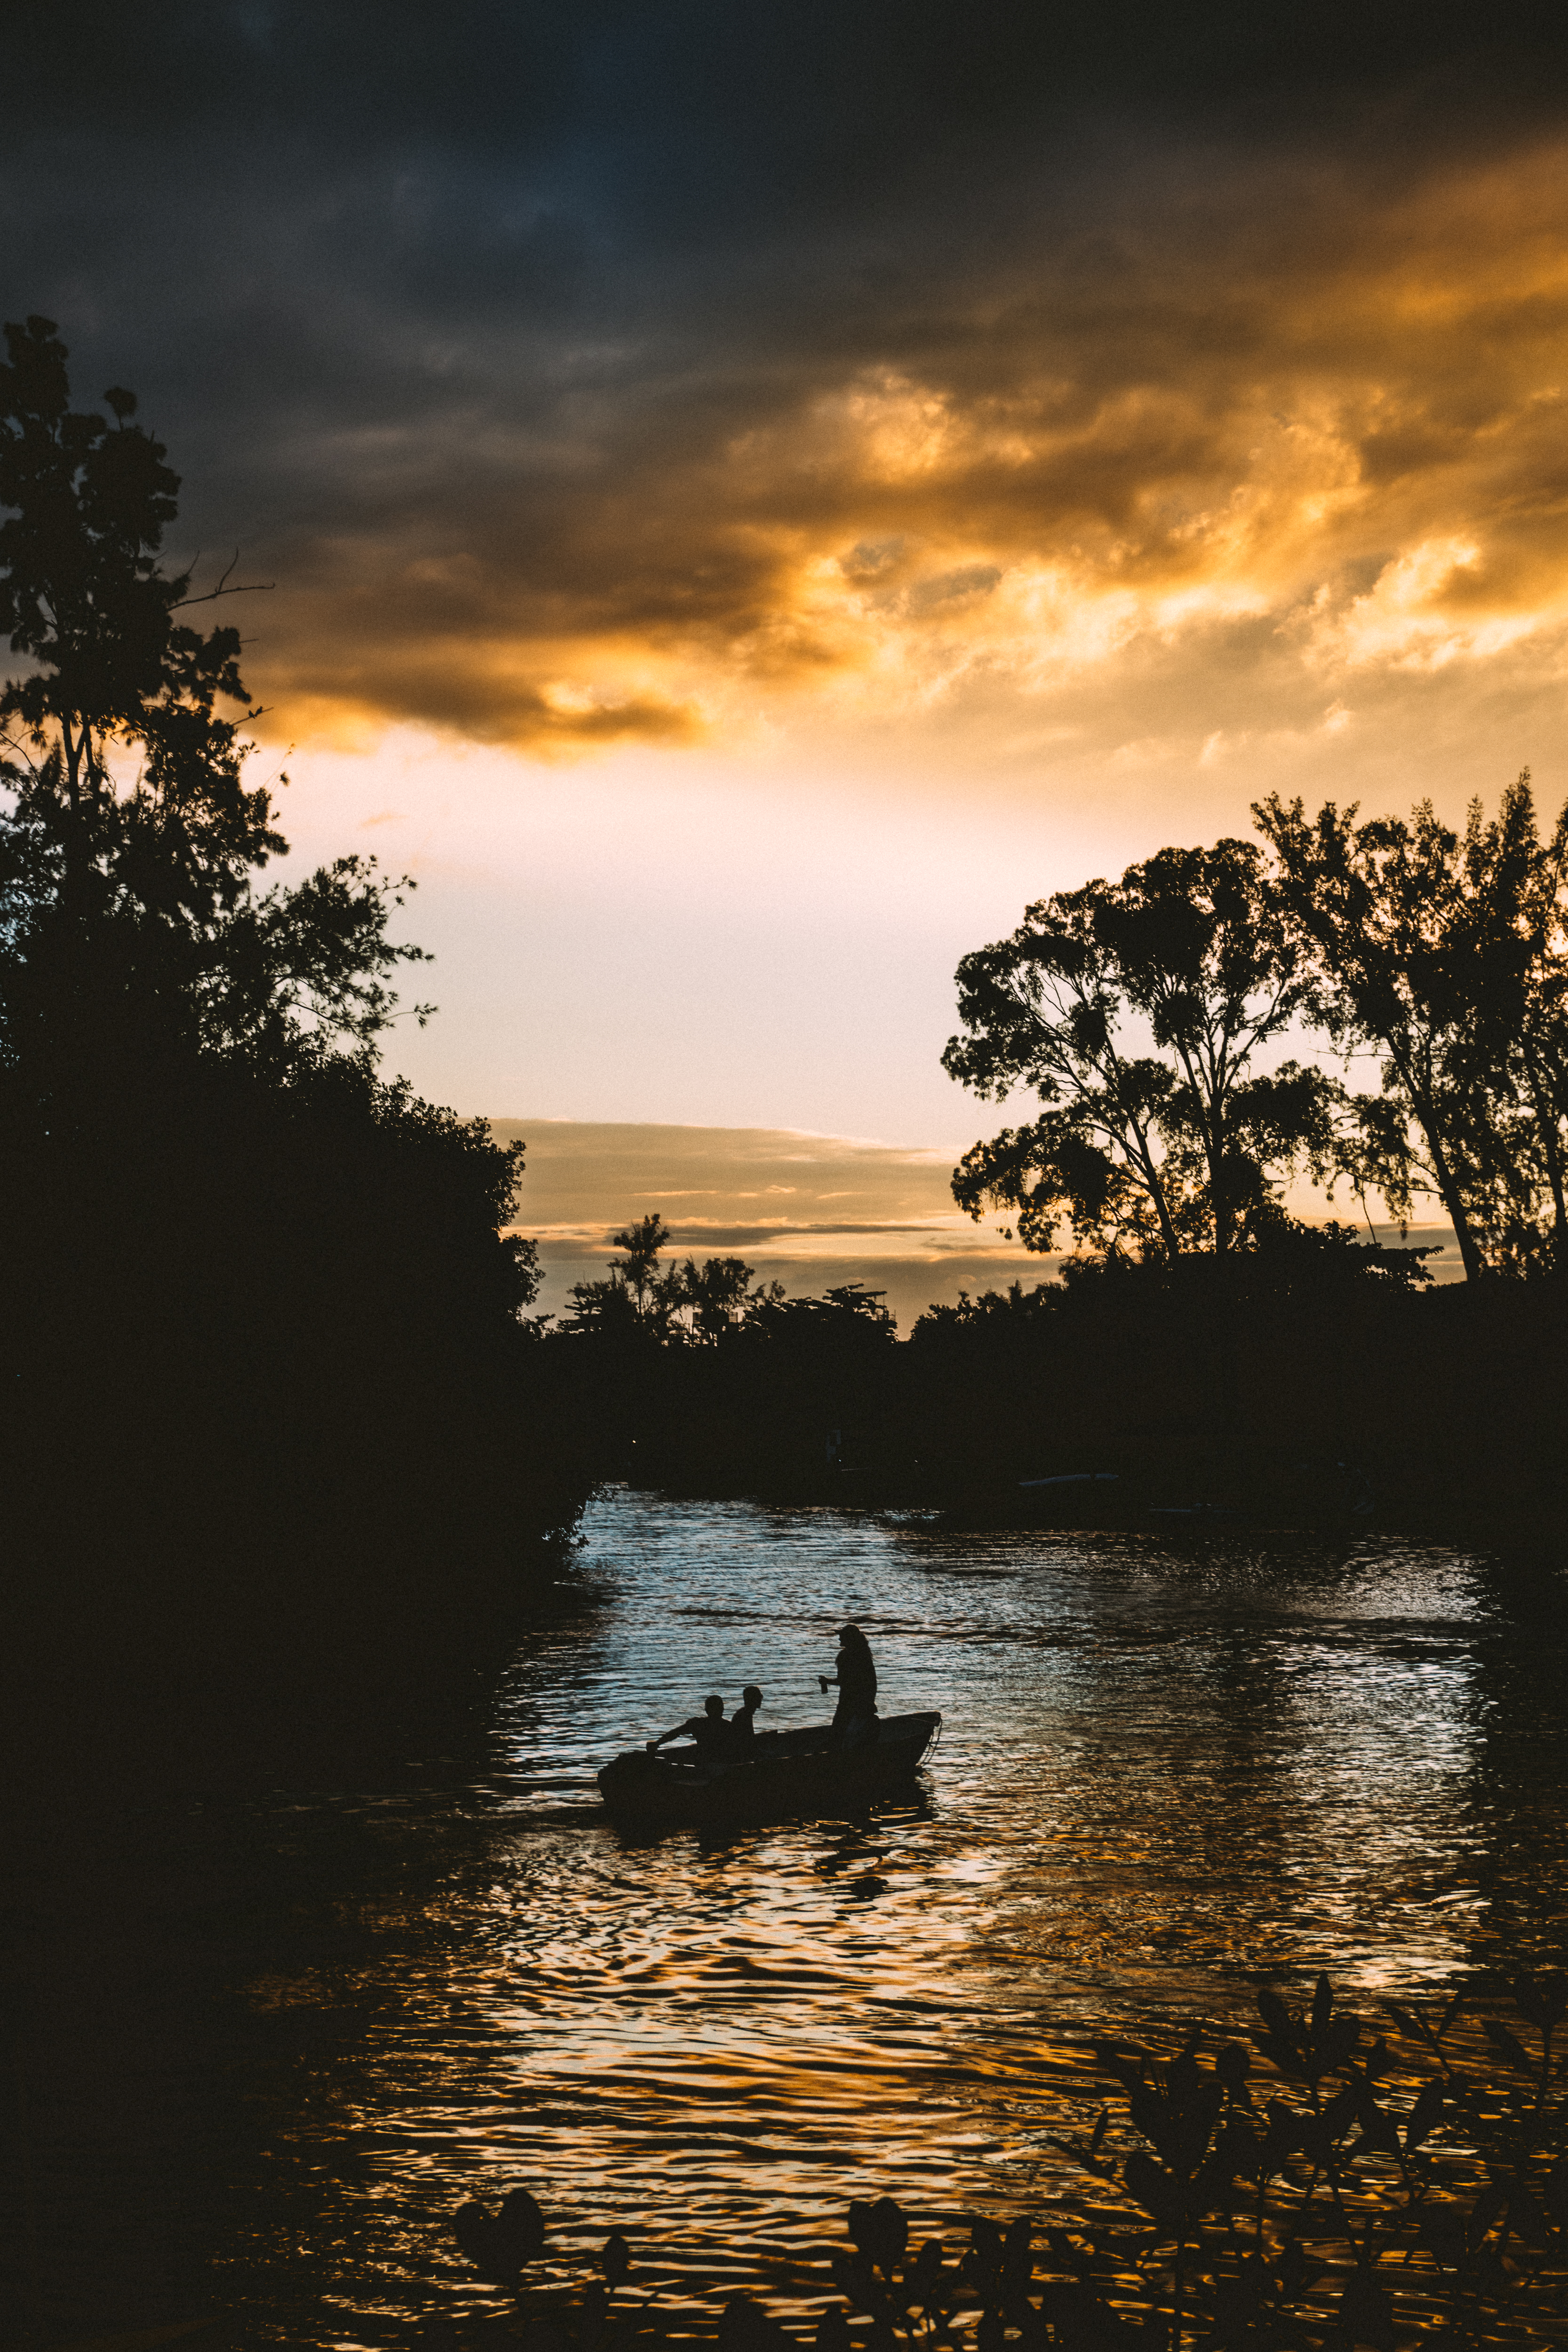
sky, body of water, nature, water, sunset, cloud, reflection, river, lake, tree, evening, horizon, morning, sunrise, dusk, afterglow, waterway, bank, sunlight, loch, sea, calm, landscape, shore, inlet, ocean, sound, wildlife, dawn, vacation, reservoir, coast, bayou, vehicle, tropics, sun, bay, lake district, boat, forest